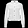
Label: Coat